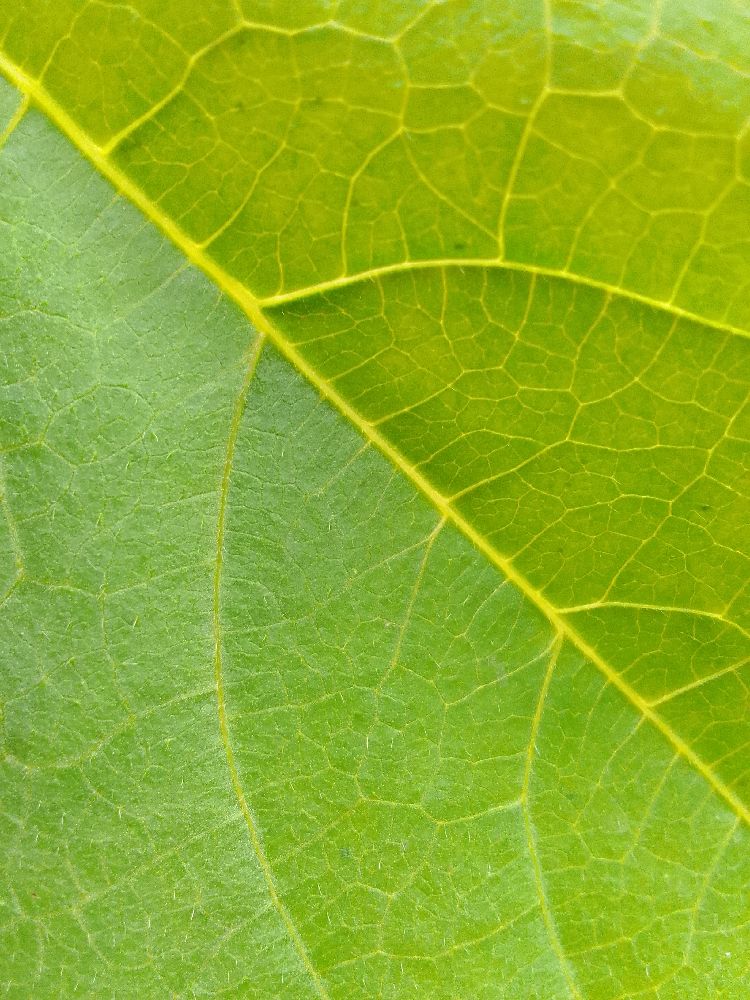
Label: healthy